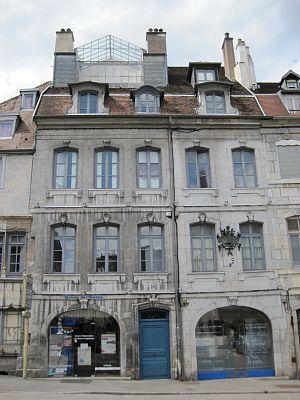
Maison natale de Victor Hugo
Victor Hugo est un poète, dramaturge, écrivain, romancier et dessinateur romantique français, né le 7 ventôse an X à Besançon et mort le 22 mai 1885 à Paris. Il est considéré comme l'un des plus importants écrivains de langue française. Il est aussi une personnalité politique et un intellectuel engagé qui a eu un rôle idéologique majeur et occupe une place marquante dans l'histoire des lettres françaises au XIXᵉ siècle, dans des genres et des domaines d’une remarquable variété.
La pharmacie Jacques est une ancienne apothicairerie / pharmacie historique du XVIIIᵉ siècle, située au rez-de-chaussée de la maison natale de Victor Hugo, place Victor-Hugo dans le centre historique de Besançon en Franche-Comté.
La place Victor-Hugo est une place du centre-ville de Besançon.